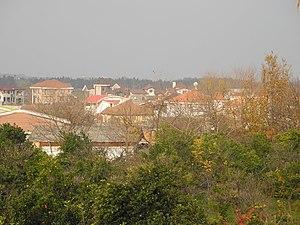
Royan est une ville située dans la province de Mazandaran, dans la partie septentrionale de la République Islamique d'Iran. Elle était connue autrefois sous le nom de Alamdeh.